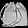
Label: Bag